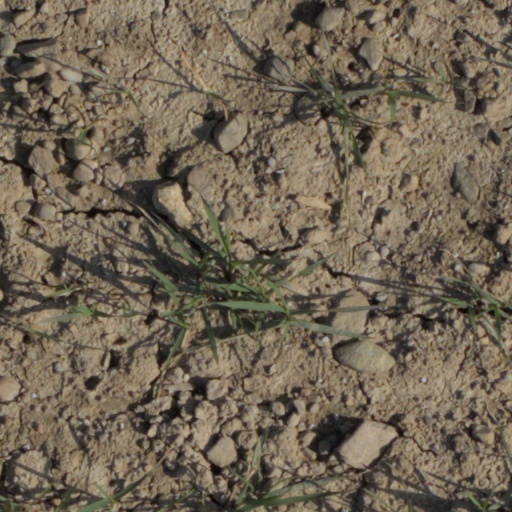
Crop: wheat